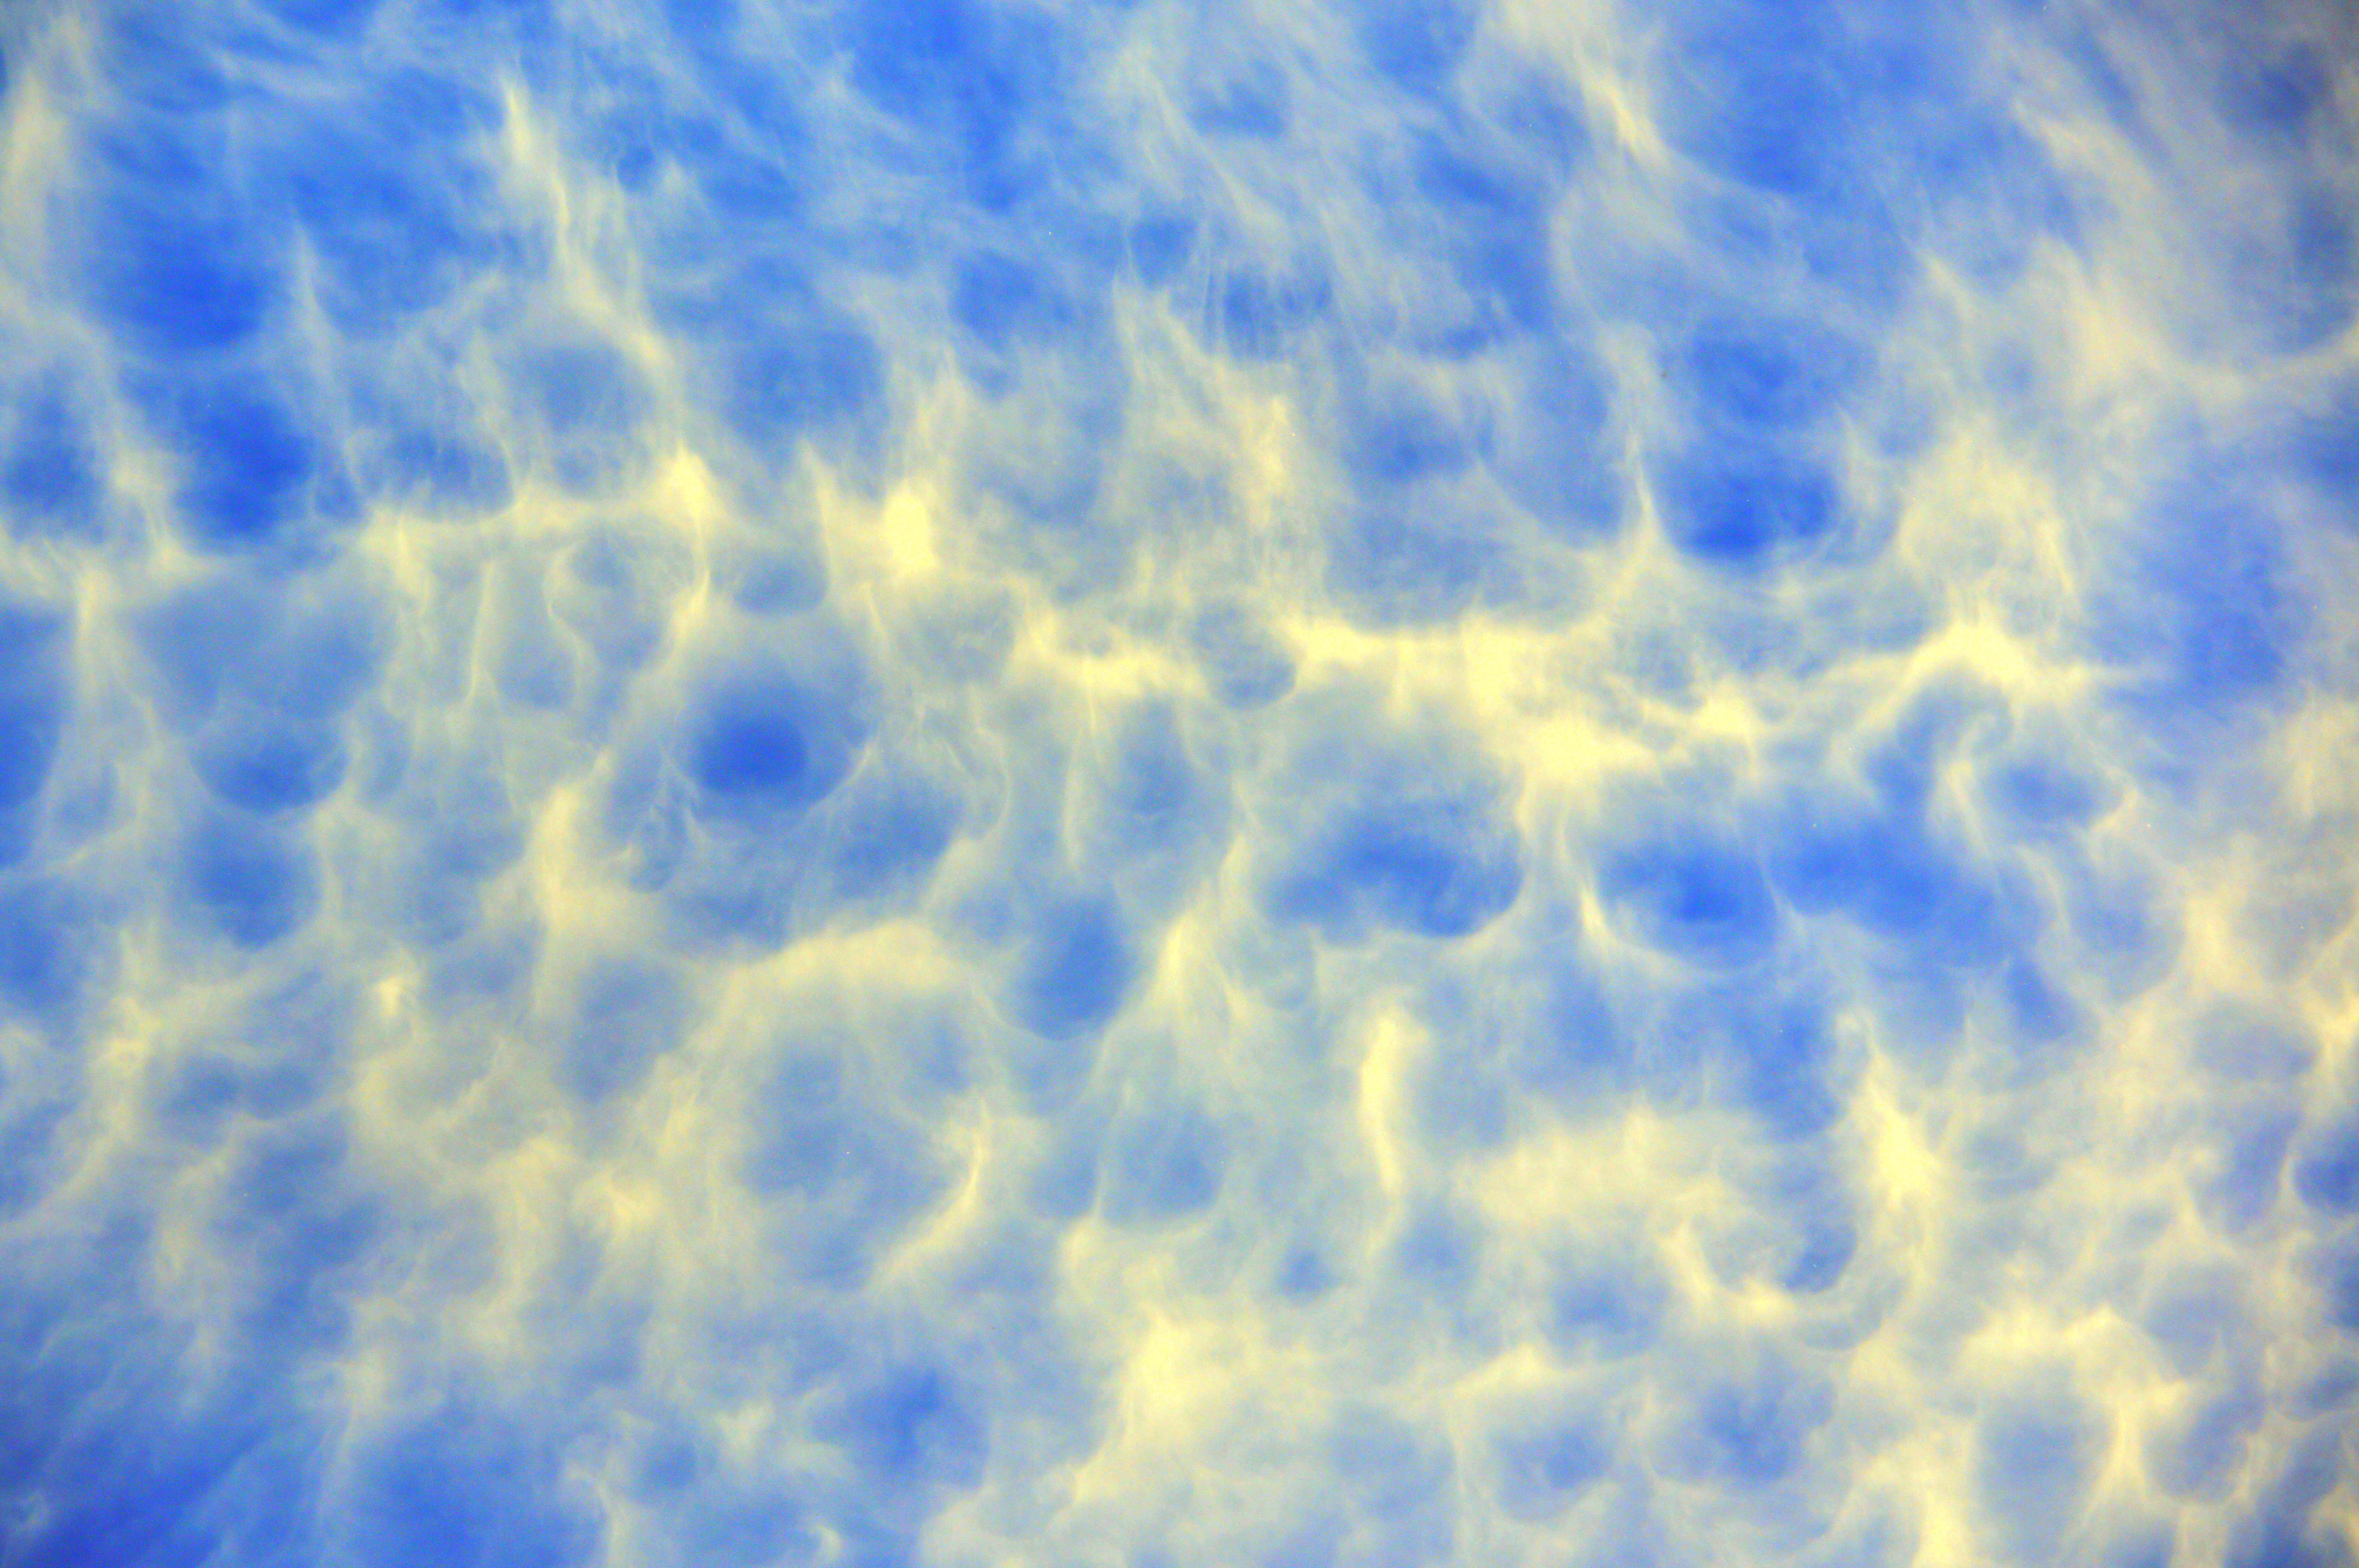
sky, cloudy, background, clouds, blue, summer, landscape, beautiful, nature, sunset, cloud, outdoor, view, weather, clear, scenic, sunlight, road, sun, horizon, dark, green, season, day, white, bright, light, beauty, color, heaven, high, air, abstract, climate, freedom, environment, atmosphere, daytime, azure, organism, computer wallpaper, pattern, electric blue, meteorological phenomenon